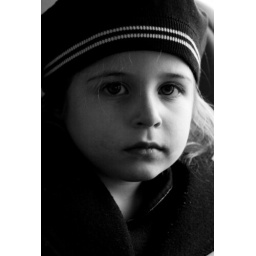
pretty dour for a kid sitting in a hot pink car seat...